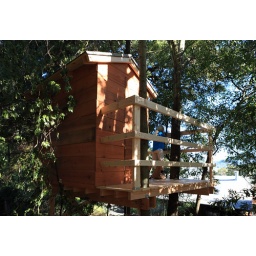
A tree house we've built in our backyard.